Shakerato

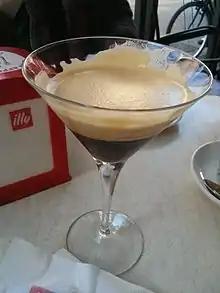
Shakerato in a martini glass, in Florence, Italy

A shakerato (from , "shaken coffee") is an Italian drink prepared by shaking espresso and simple syrup with ice cubes, resulting in a cold drink with a frothy head. It is popular and easily obtainable in Italy.